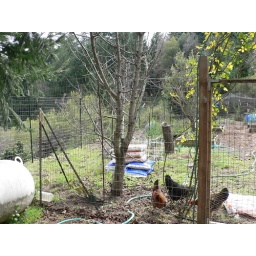
One sad small cherry tree in the corner that never bears. I've already started expanding the fence on this side.